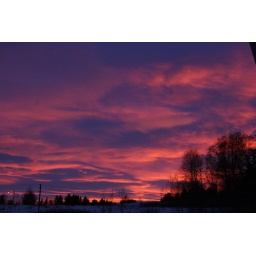
Taken outside our house with lots of colours in the sky